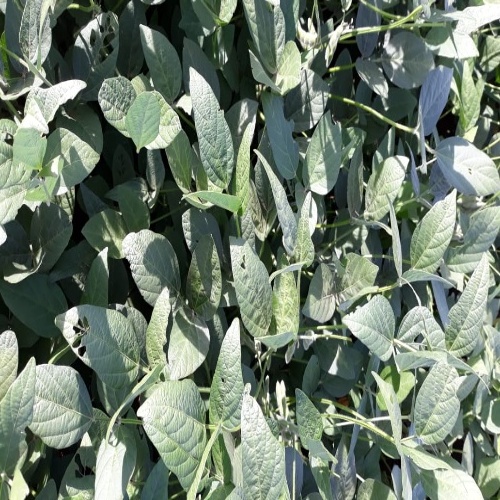
Label: Caterpillar